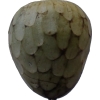
Label: cherimoya